T.I.

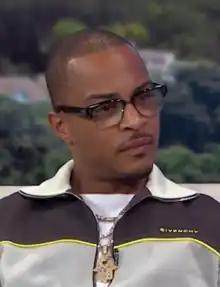
T.I. in a 2019 interview

In a July 2013 interview, with Power 98 FM, T.I. spoke on his then-upcoming album, "Trouble Man II: He Who Wears the Crown". While he didn't reveal many album specifics, he did promise a project that would make whoever decides to distribute the album very "happy": "I've been working on this one since the last one dropped. I haven't decided exactly where I'm going to take [the new album] yet as far as a company for distribution, but wherever I take it, there's going to be some happy people in that building." In September 2013, T.I. was featured throughout Lil Wayne's twelfth solo mixtape "Dedication 5". On September 1, 2013, it was revealed that T.I. would be featured on American pop star Lady Gaga's album "ARTPOP", on the song "Jewels n' Drugs", alongside fellow American rappers Too Short and Twista. Another pop star, Britney Spears, later announced T.I. would appear on her song "Tik Tik Boom", from her eighth studio album "Britney Jean" (2013). T.I. was also featured on British singer Cher Lloyd's single "I Wish", which was released in September 2013.